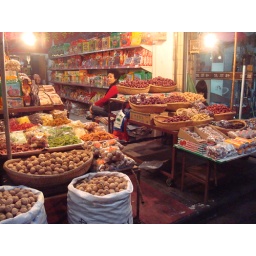
Nuts and dried fruit on this same street in Xi'An.